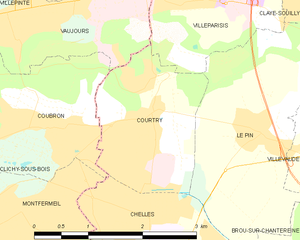
Carte des communes françaises Courtry